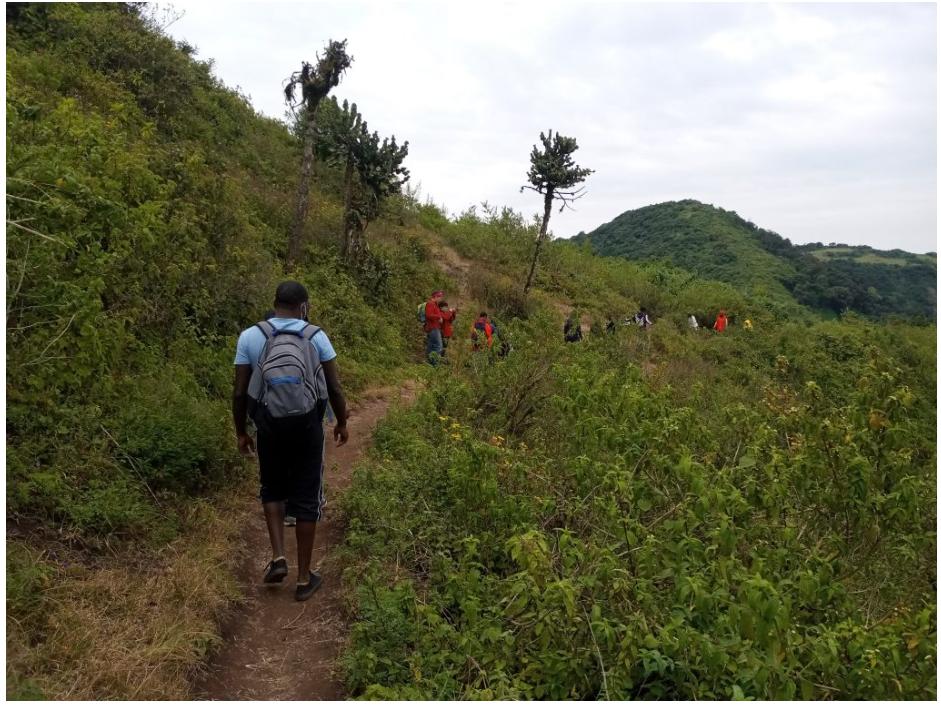
Msitu wenye miti mirefu na vichaka vyenye rangi ya kijani kibichi, iliyokuwa na barabara ya vumbi nyembamba; inayotumiwa kupita watu na watalii, mwanga mkali wa jua ukitamalaki eneo hilo.